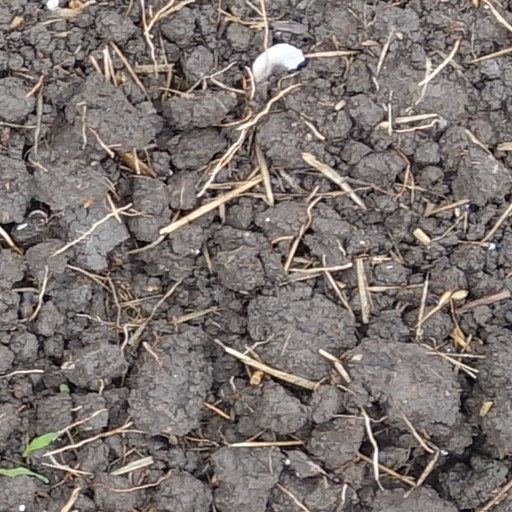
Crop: wheat